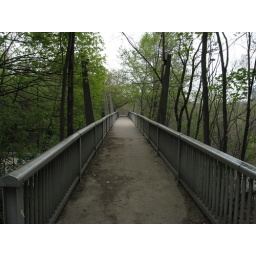
Although this bridge does end, in elementary I drew road images similar to this photo for drawings or paintings.